My Woman (1932 song)

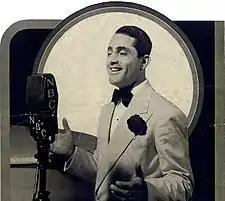
Al Bowlly

"My Woman" is a song with lyrics by Bing Crosby and music by Max Wartell and Irving Wallman, recorded by Crosby on 23 February 1932, in New York City for Brunswick Records. He was backed by the Brunswick Studio Orchestra directed by Victor Young, with Tommy Dorsey on trombone and Larry Gomar on drums. The song was first published on 11 March 1932. The recording by Lew Stone & his Monseigneur Band (named for their residency at London's Monseigneur restaurant), with vocal refrain by Al Bowlly, has since become well-known through its use in samples on latter-day pop recordings.